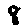
Label: 8